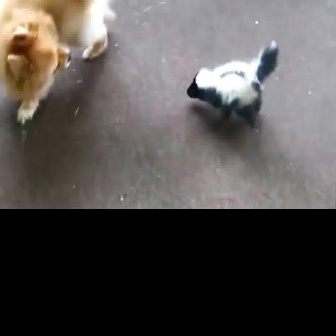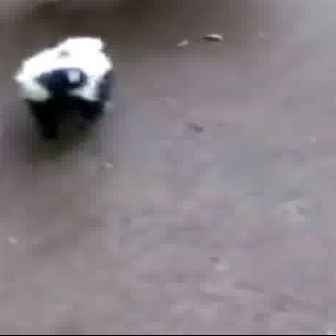
  Please identify the target specified by the bounding box [185,37,280,132] in the first image and locate it in the second image. Return the coordinates in [x_min,y_min,x_max,y_max] format.
Answer: [8,32,120,144]